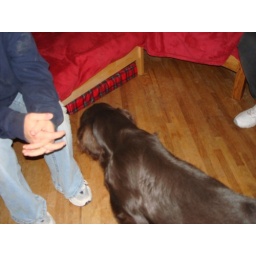
There was a bone under the bed on that dog bed, and he wanted it. Badly.